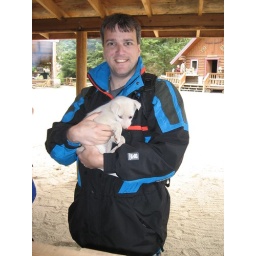
Jeff playing with the sled dog puppies (runt of the litter, actually) in Skagway, AK